Indian Singaporeans

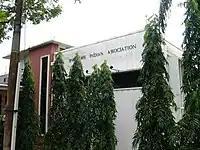
Indian Association building in Singapore.

Singapore's approximately 10,000 Indian Sikhs formed 3.4% of the Indian Singaporean population aged above 15 years. Most Sikhs in Singapore are of Indian Origin(accounting to 80-90% of Sikhs). There is a smaller Jain community consisting of a few thousand in population.